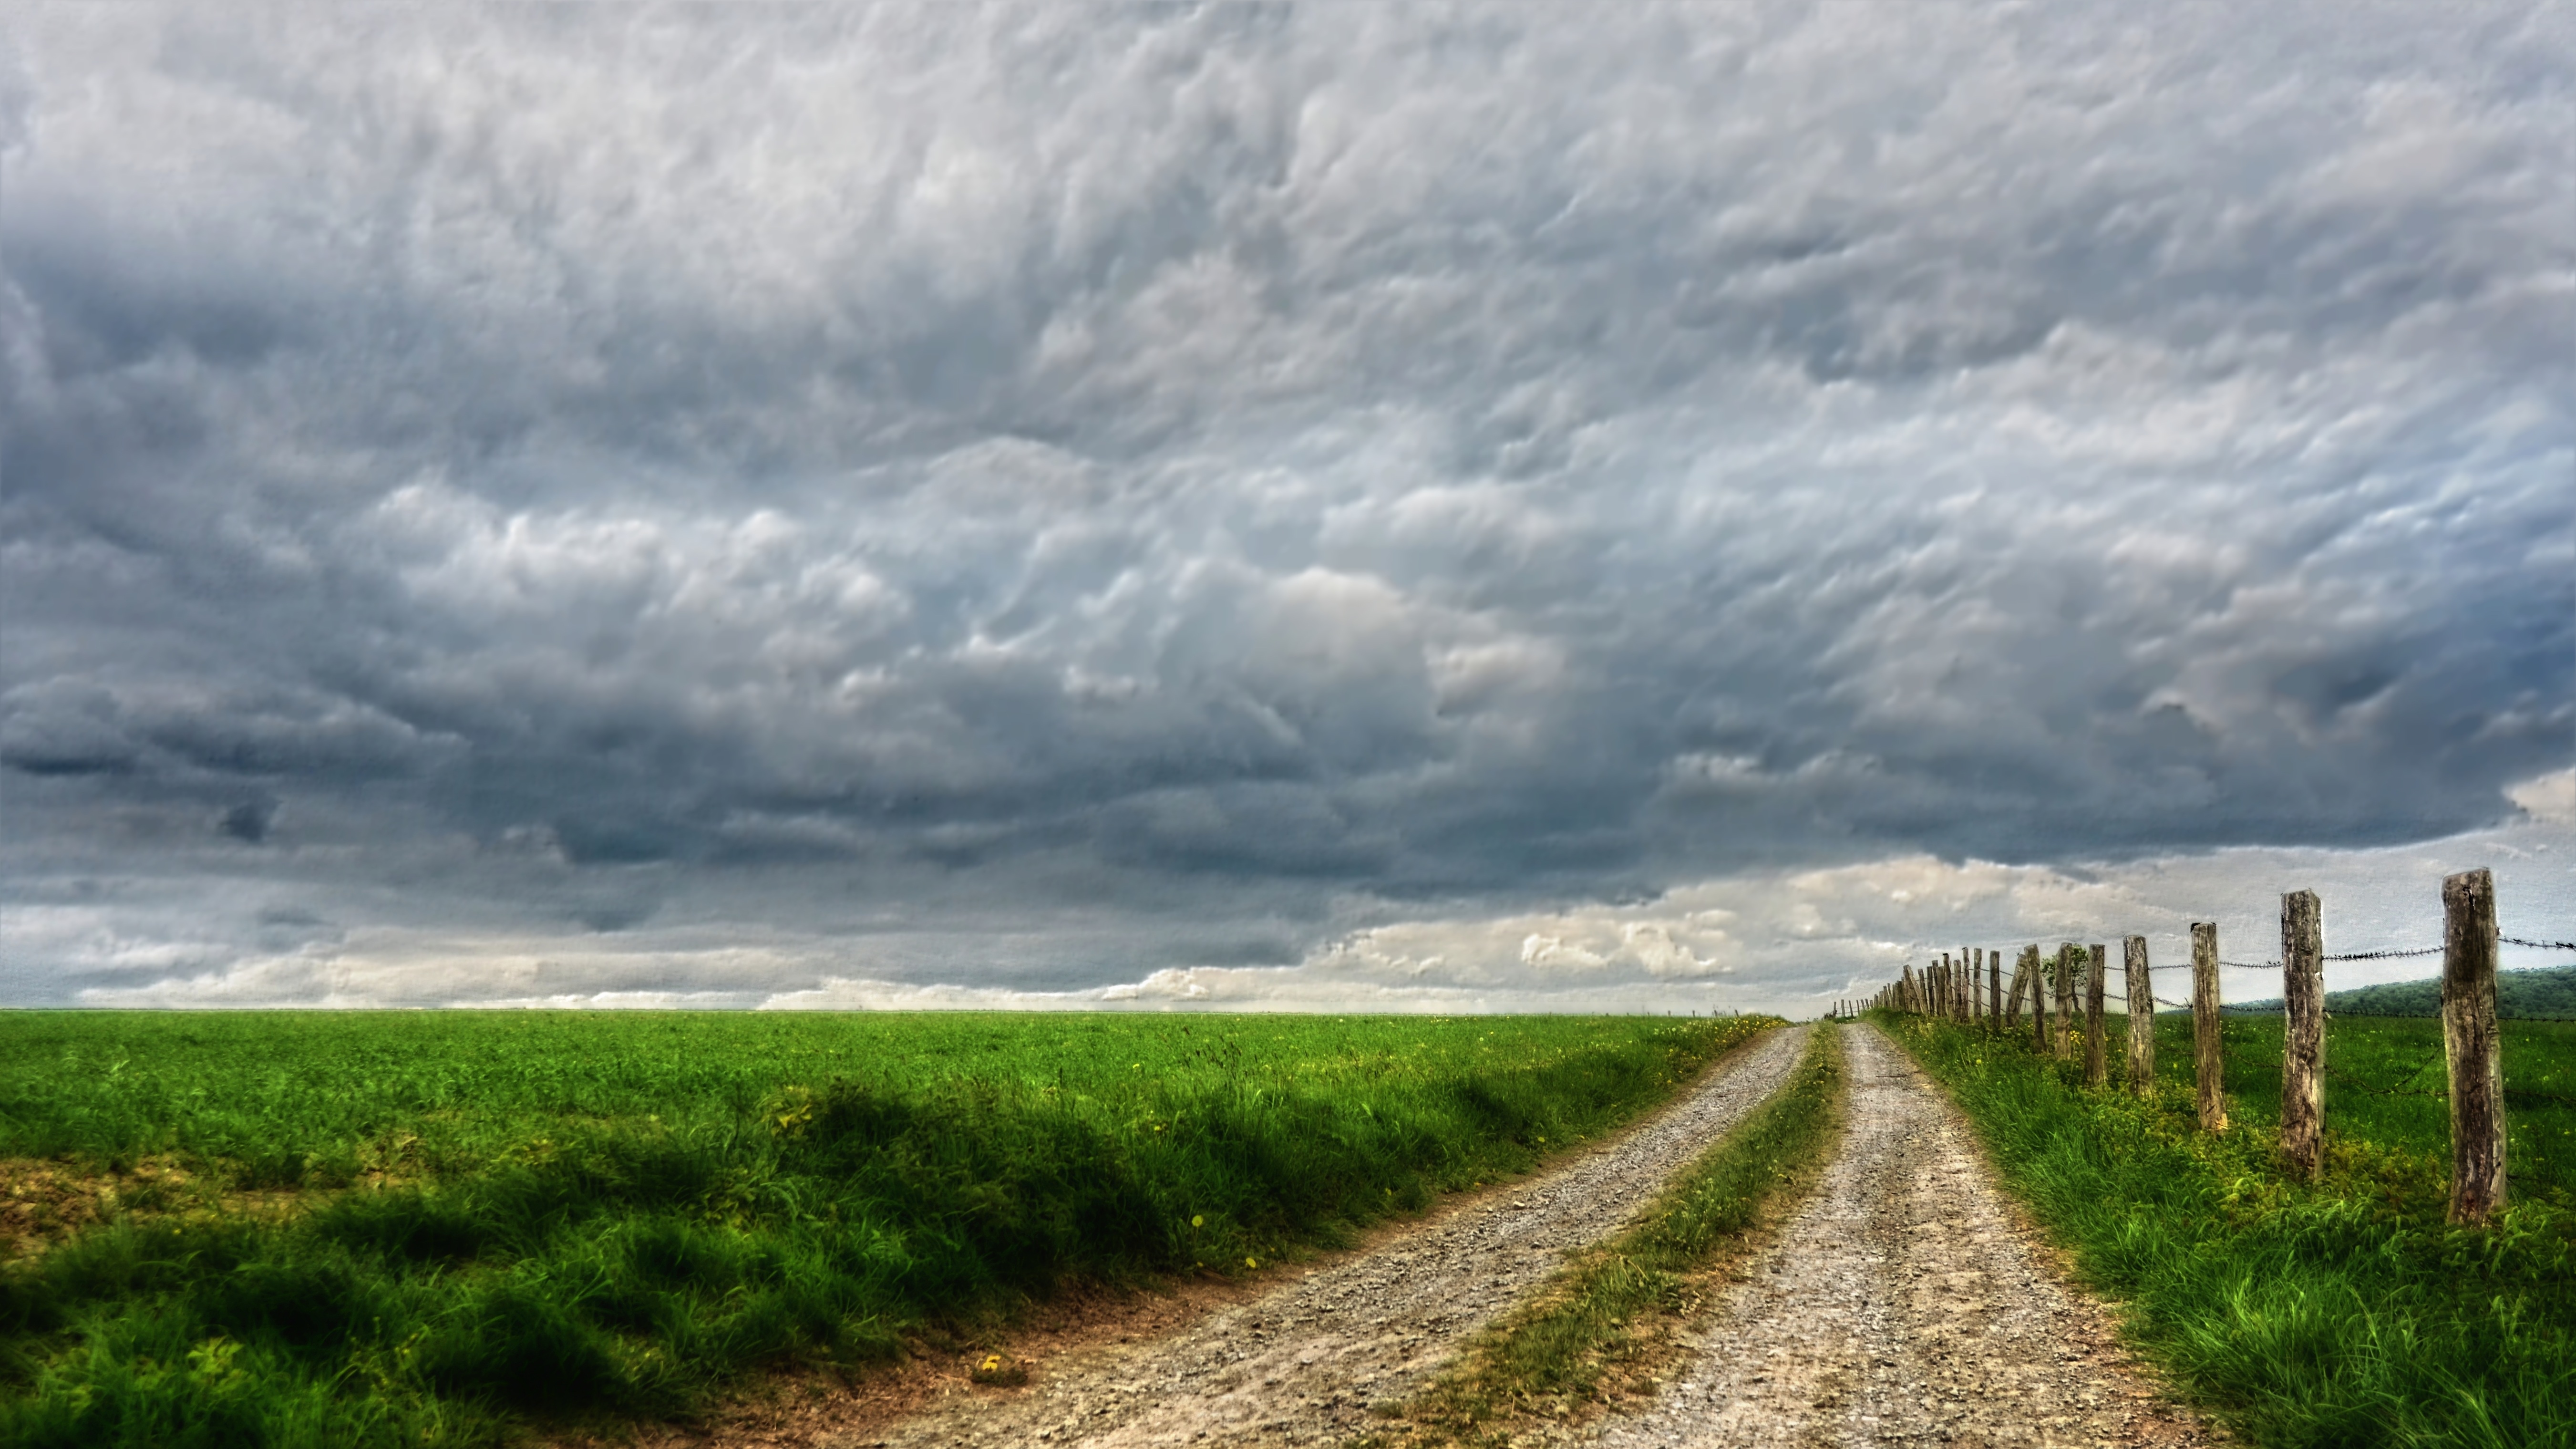
landscape, horizon, cloud, sky, field, prairie, wind, weather, storm, soil, agriculture, lane, plain, grassland, outlook, plateau, away, rural area, landscape way, meteorological phenomenon, atmospheric phenomenon